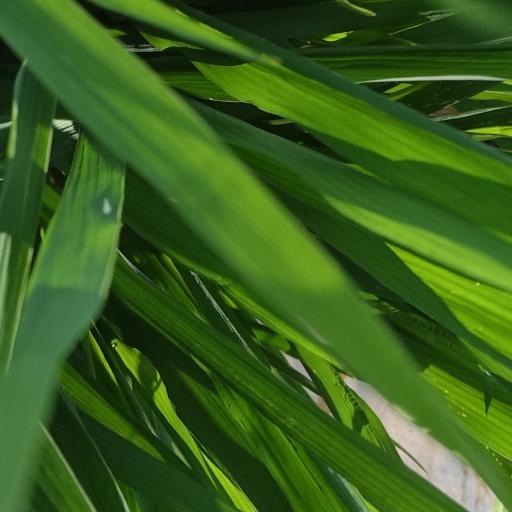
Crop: rice